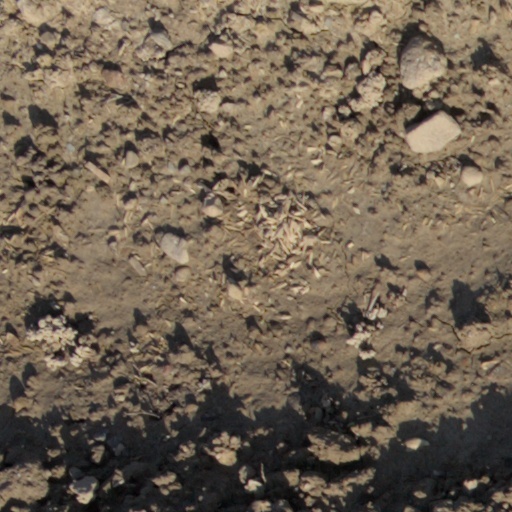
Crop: wheat